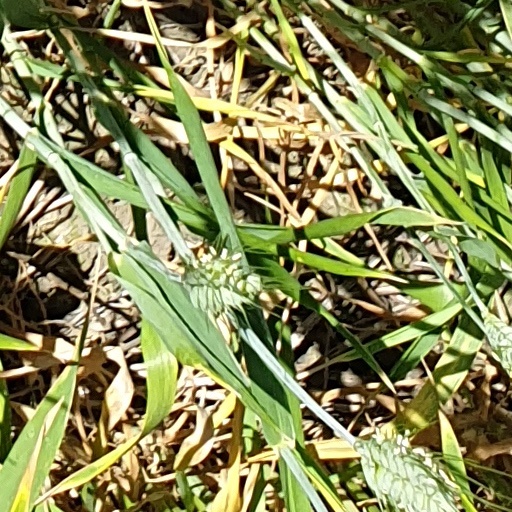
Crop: wheat